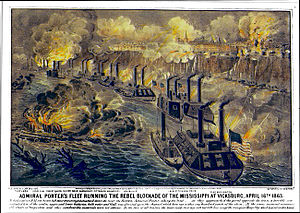
Vicksburg-kampagnen
Mississippi River Squadron gennembryder den konfødererede blokade ved Vicksburg den 16. april 1863.
Admiral Porters flåde gennembryder oprørernes blokade på Mississippi ved Vicksburg den 16. april 1863"
Vicksburg-kampagnen var en række manøvrer og slag i det vestlige operationsområde under den amerikanske borgerkrig. De havde til formål at erobre fæstningsbyen Vicksburg, som havde kontrollen over det sidste stykke af Mississippifloden, der stadig var på Konføderationens hænder. Unionens Army of the Tennessee under generalmajor Ulysses S. Grant opnåede kontrol over floden ved at erobre denne fæstning og besejre generalløjtnant John C. Pembertons styrker, der var placeret der.